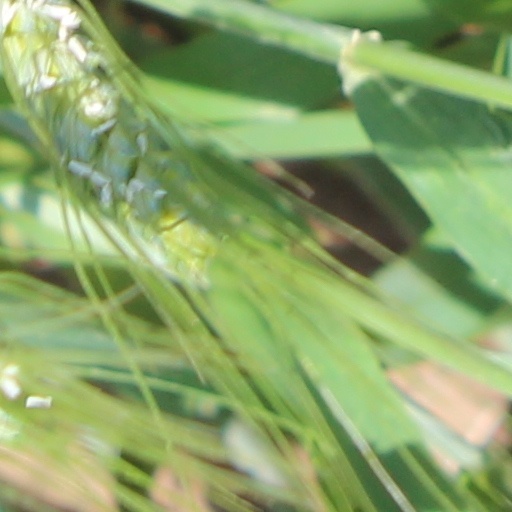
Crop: wheat